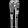
Label: Trouser